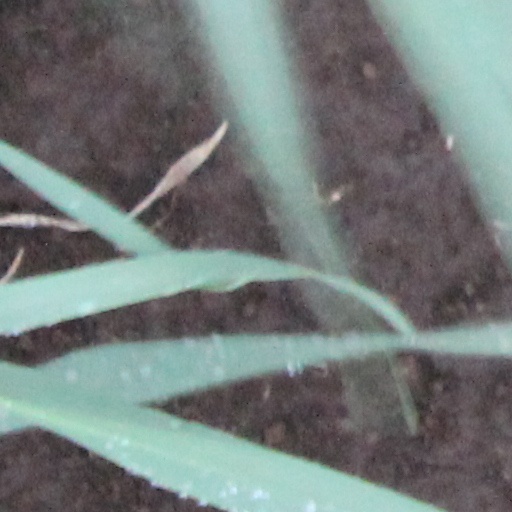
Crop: wheat